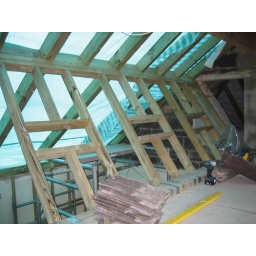
The bays for the new windows are visible in the background and the woodwork for the new roof is visible at the top.